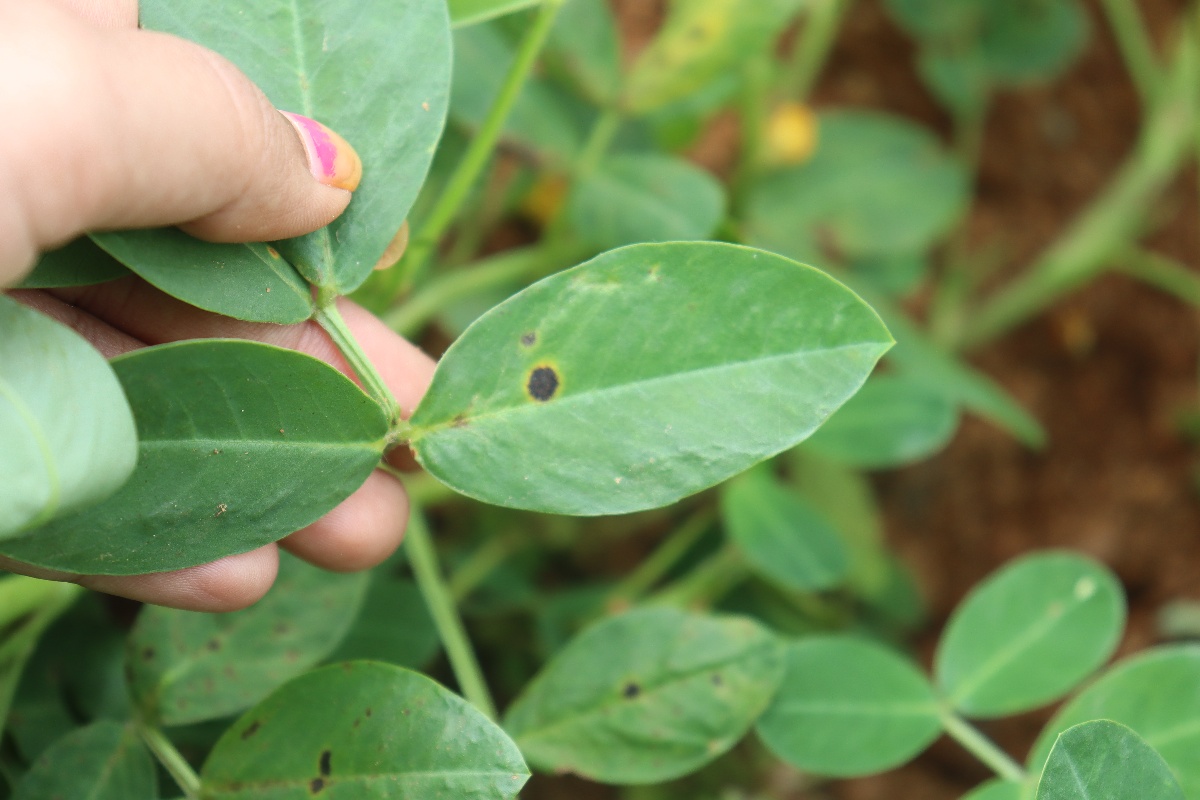
Label: early_leaf_spot